Slice Beer Company

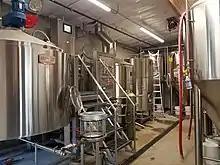
Brewhouse of Slice Beer Company in Lincoln, California, as of February 2020.

Slice has a 10 barrel brewhouse, and a fermentation capacity of 120 barrels. They expect to produce 1,500 barrels a year, which Frasher says gives him the ability to control the entire process. Their brewing facility is located with their taproom, which has a capacity of 32 people.